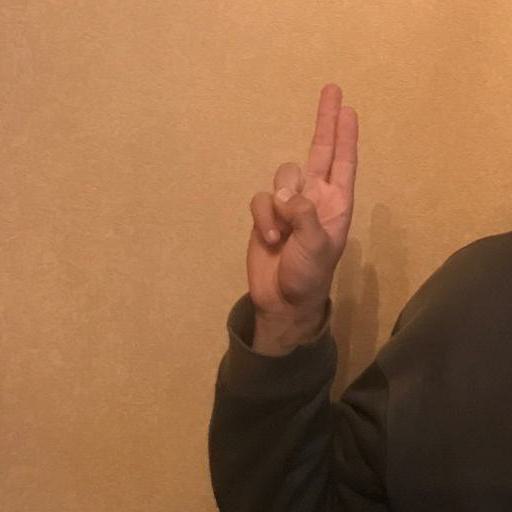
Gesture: two_up